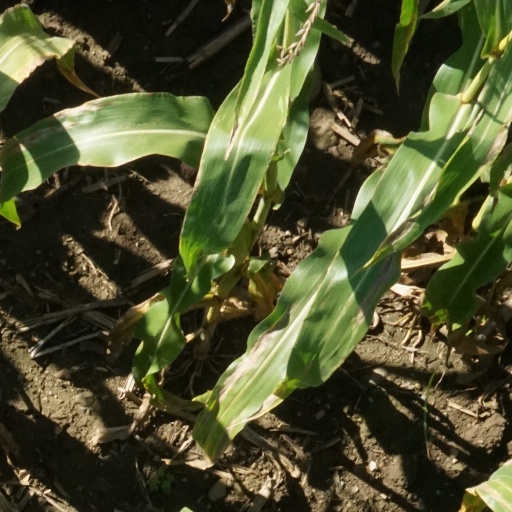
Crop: maize; corn